2018 World RX of USA

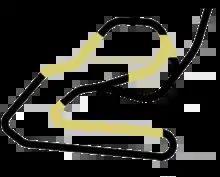
World RX layout of Circuit of the Americas

The 2018 World RX of the United States was the tenth round of the fifth season of the FIA World Rallycross Championship. The event was held at the Circuit of the Americas, in Austin, Texas.